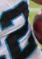
Number: 2